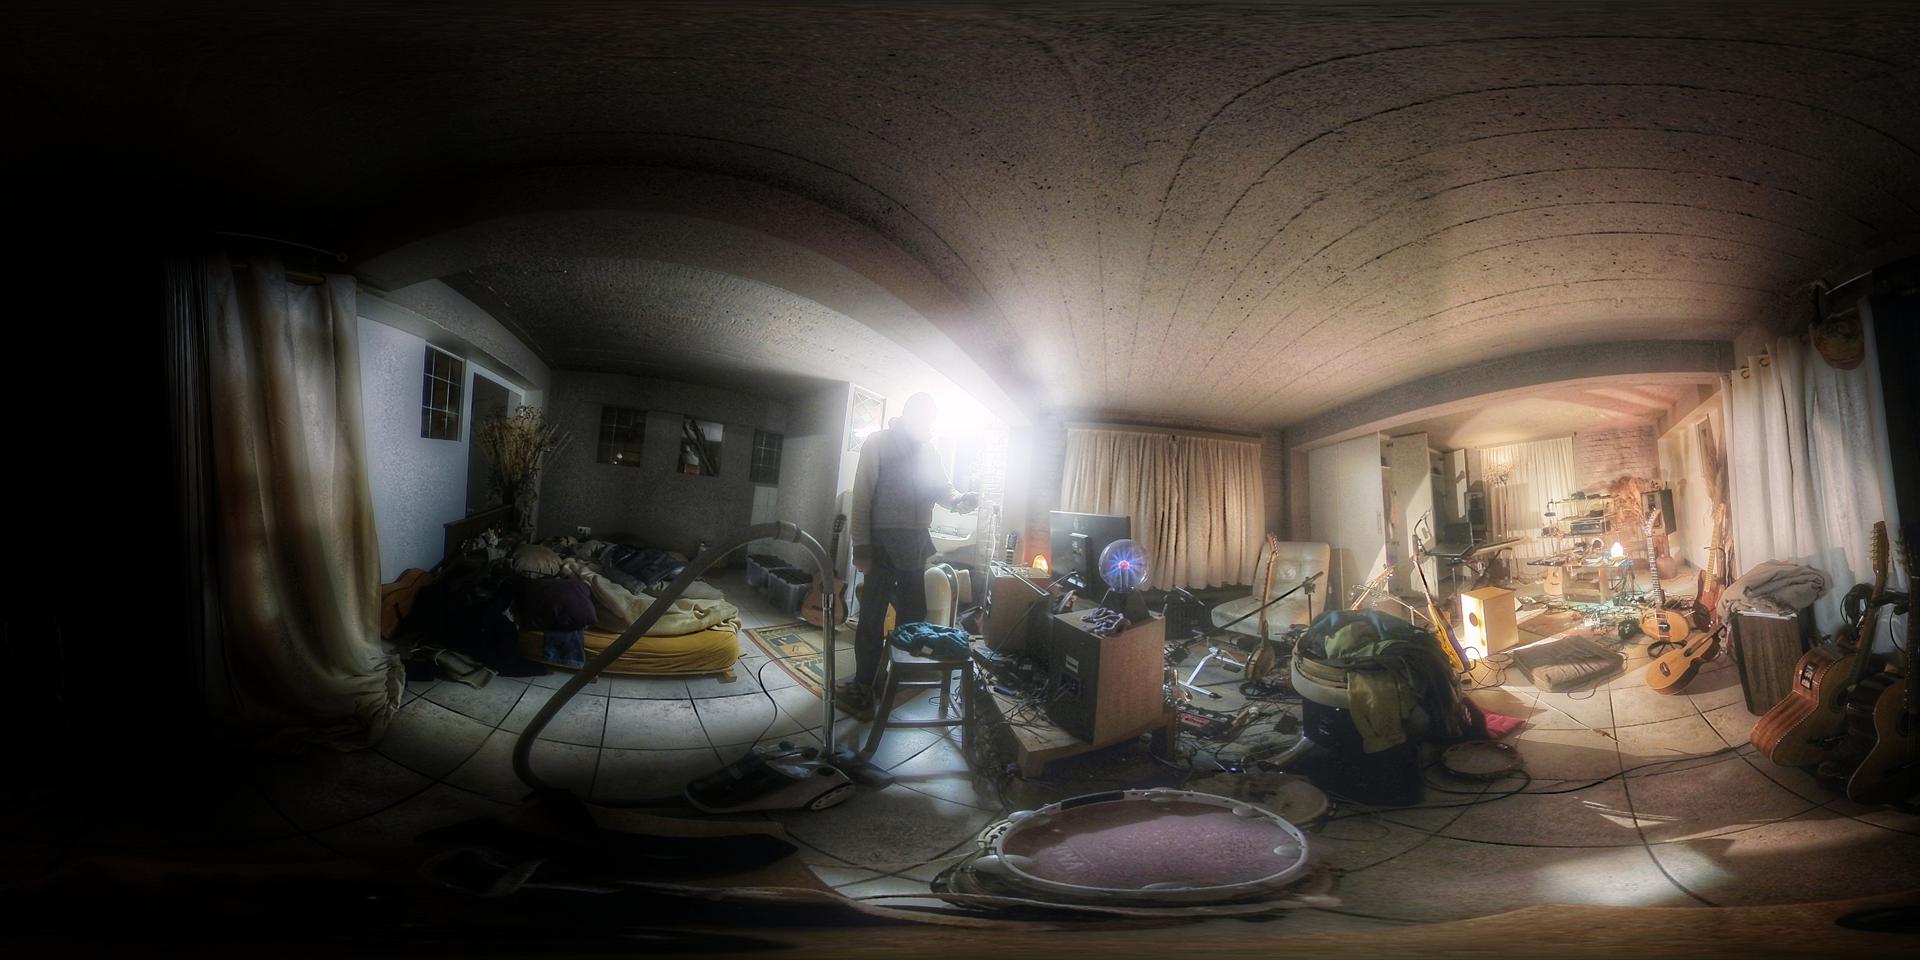
Referred object: the black monitor on the desk

Referred object: turn slightly right to see the person standing in the doorway

Referred object: the acoustic guitar opposite the round drum